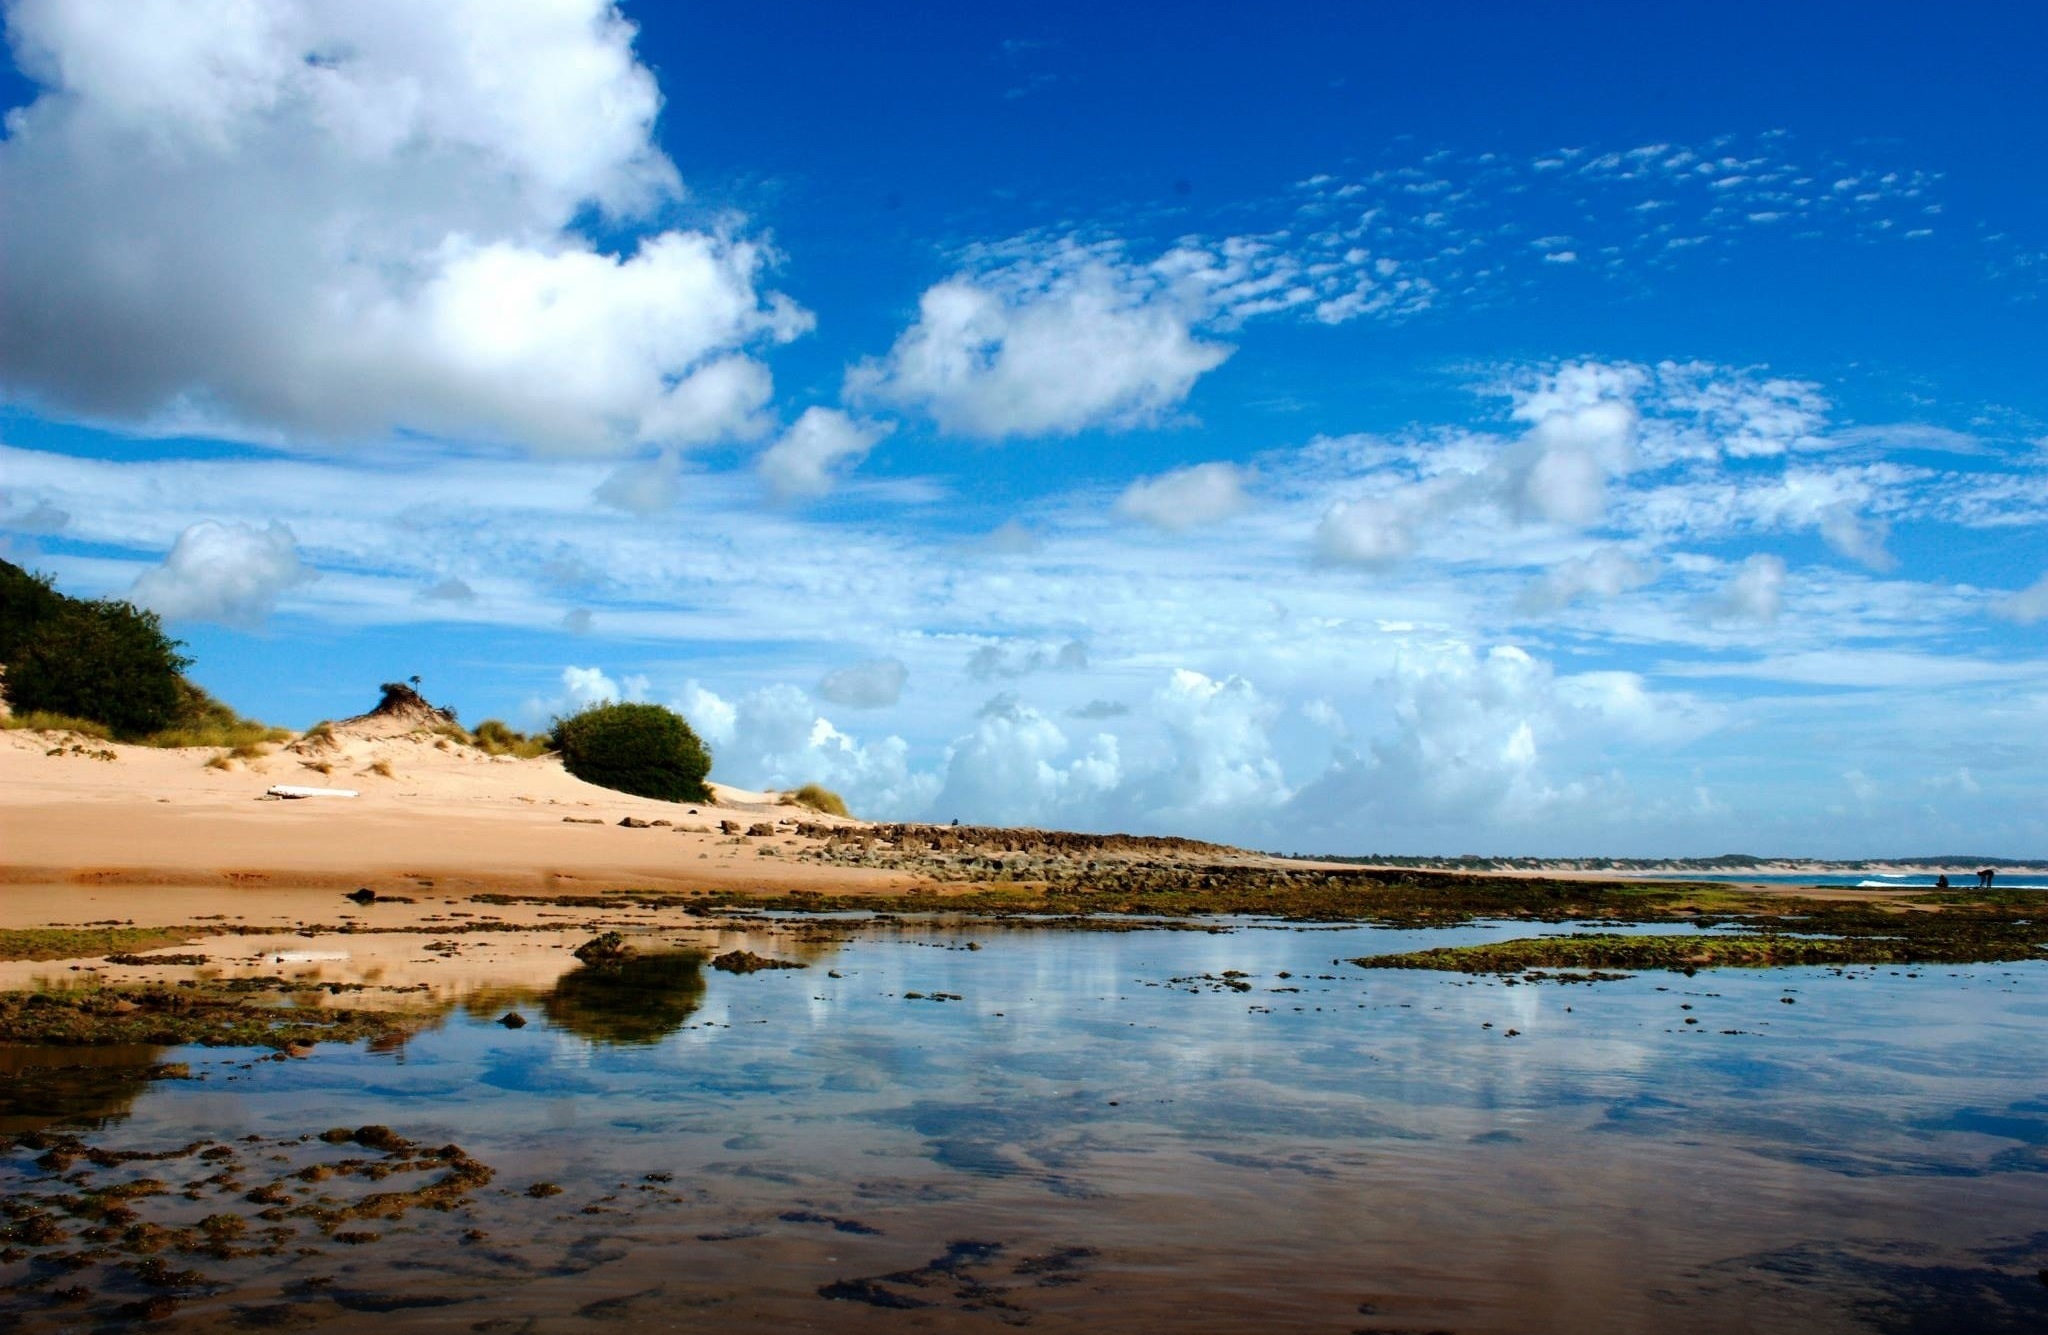
beach, landscape, sea, coast, water, nature, sand, rock, ocean, horizon, cloud, sky, sunrise, sunset, sunlight, morning, shore, wave, lake, dawn, summer, dusk, evening, reflection, relax, lagoon, bay, body of water, habitat, loch, meteorological phenomenon, natural environment, computer wallpaper, wind wave